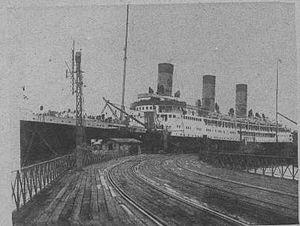
Le paquebot Gallia, transport de troupe coulé le 4 octobre 1916.
Le Gallia est un paquebot transatlantique français de la Compagnie de navigation Sud-Atlantique lancé en 1913. C'était un des plus grands navires construits avant la Première Guerre mondiale, mesurant 182 mètres, jaugeant 15 000 tonnes et ayant une vitesse de 18 nœuds. Transformé en transport de troupes pendant la Première Guerre mondiale, il fut torpillé et coulé en 1916 en Méditerranée par un sous-marin allemand, faisant 1 740 victimes.